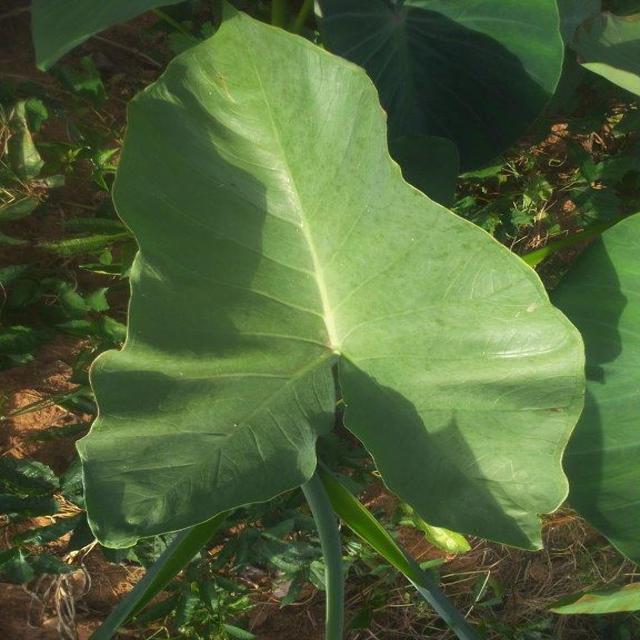
Label: Healthy